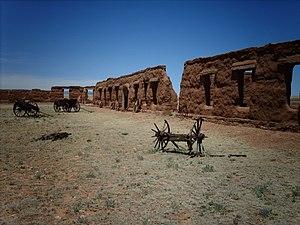
Le monument national de Fort Union est un site protégé situé dans l'État de Nouveau-Mexique aux États-Unis.
Cette liste recense les monuments nationaux américains.